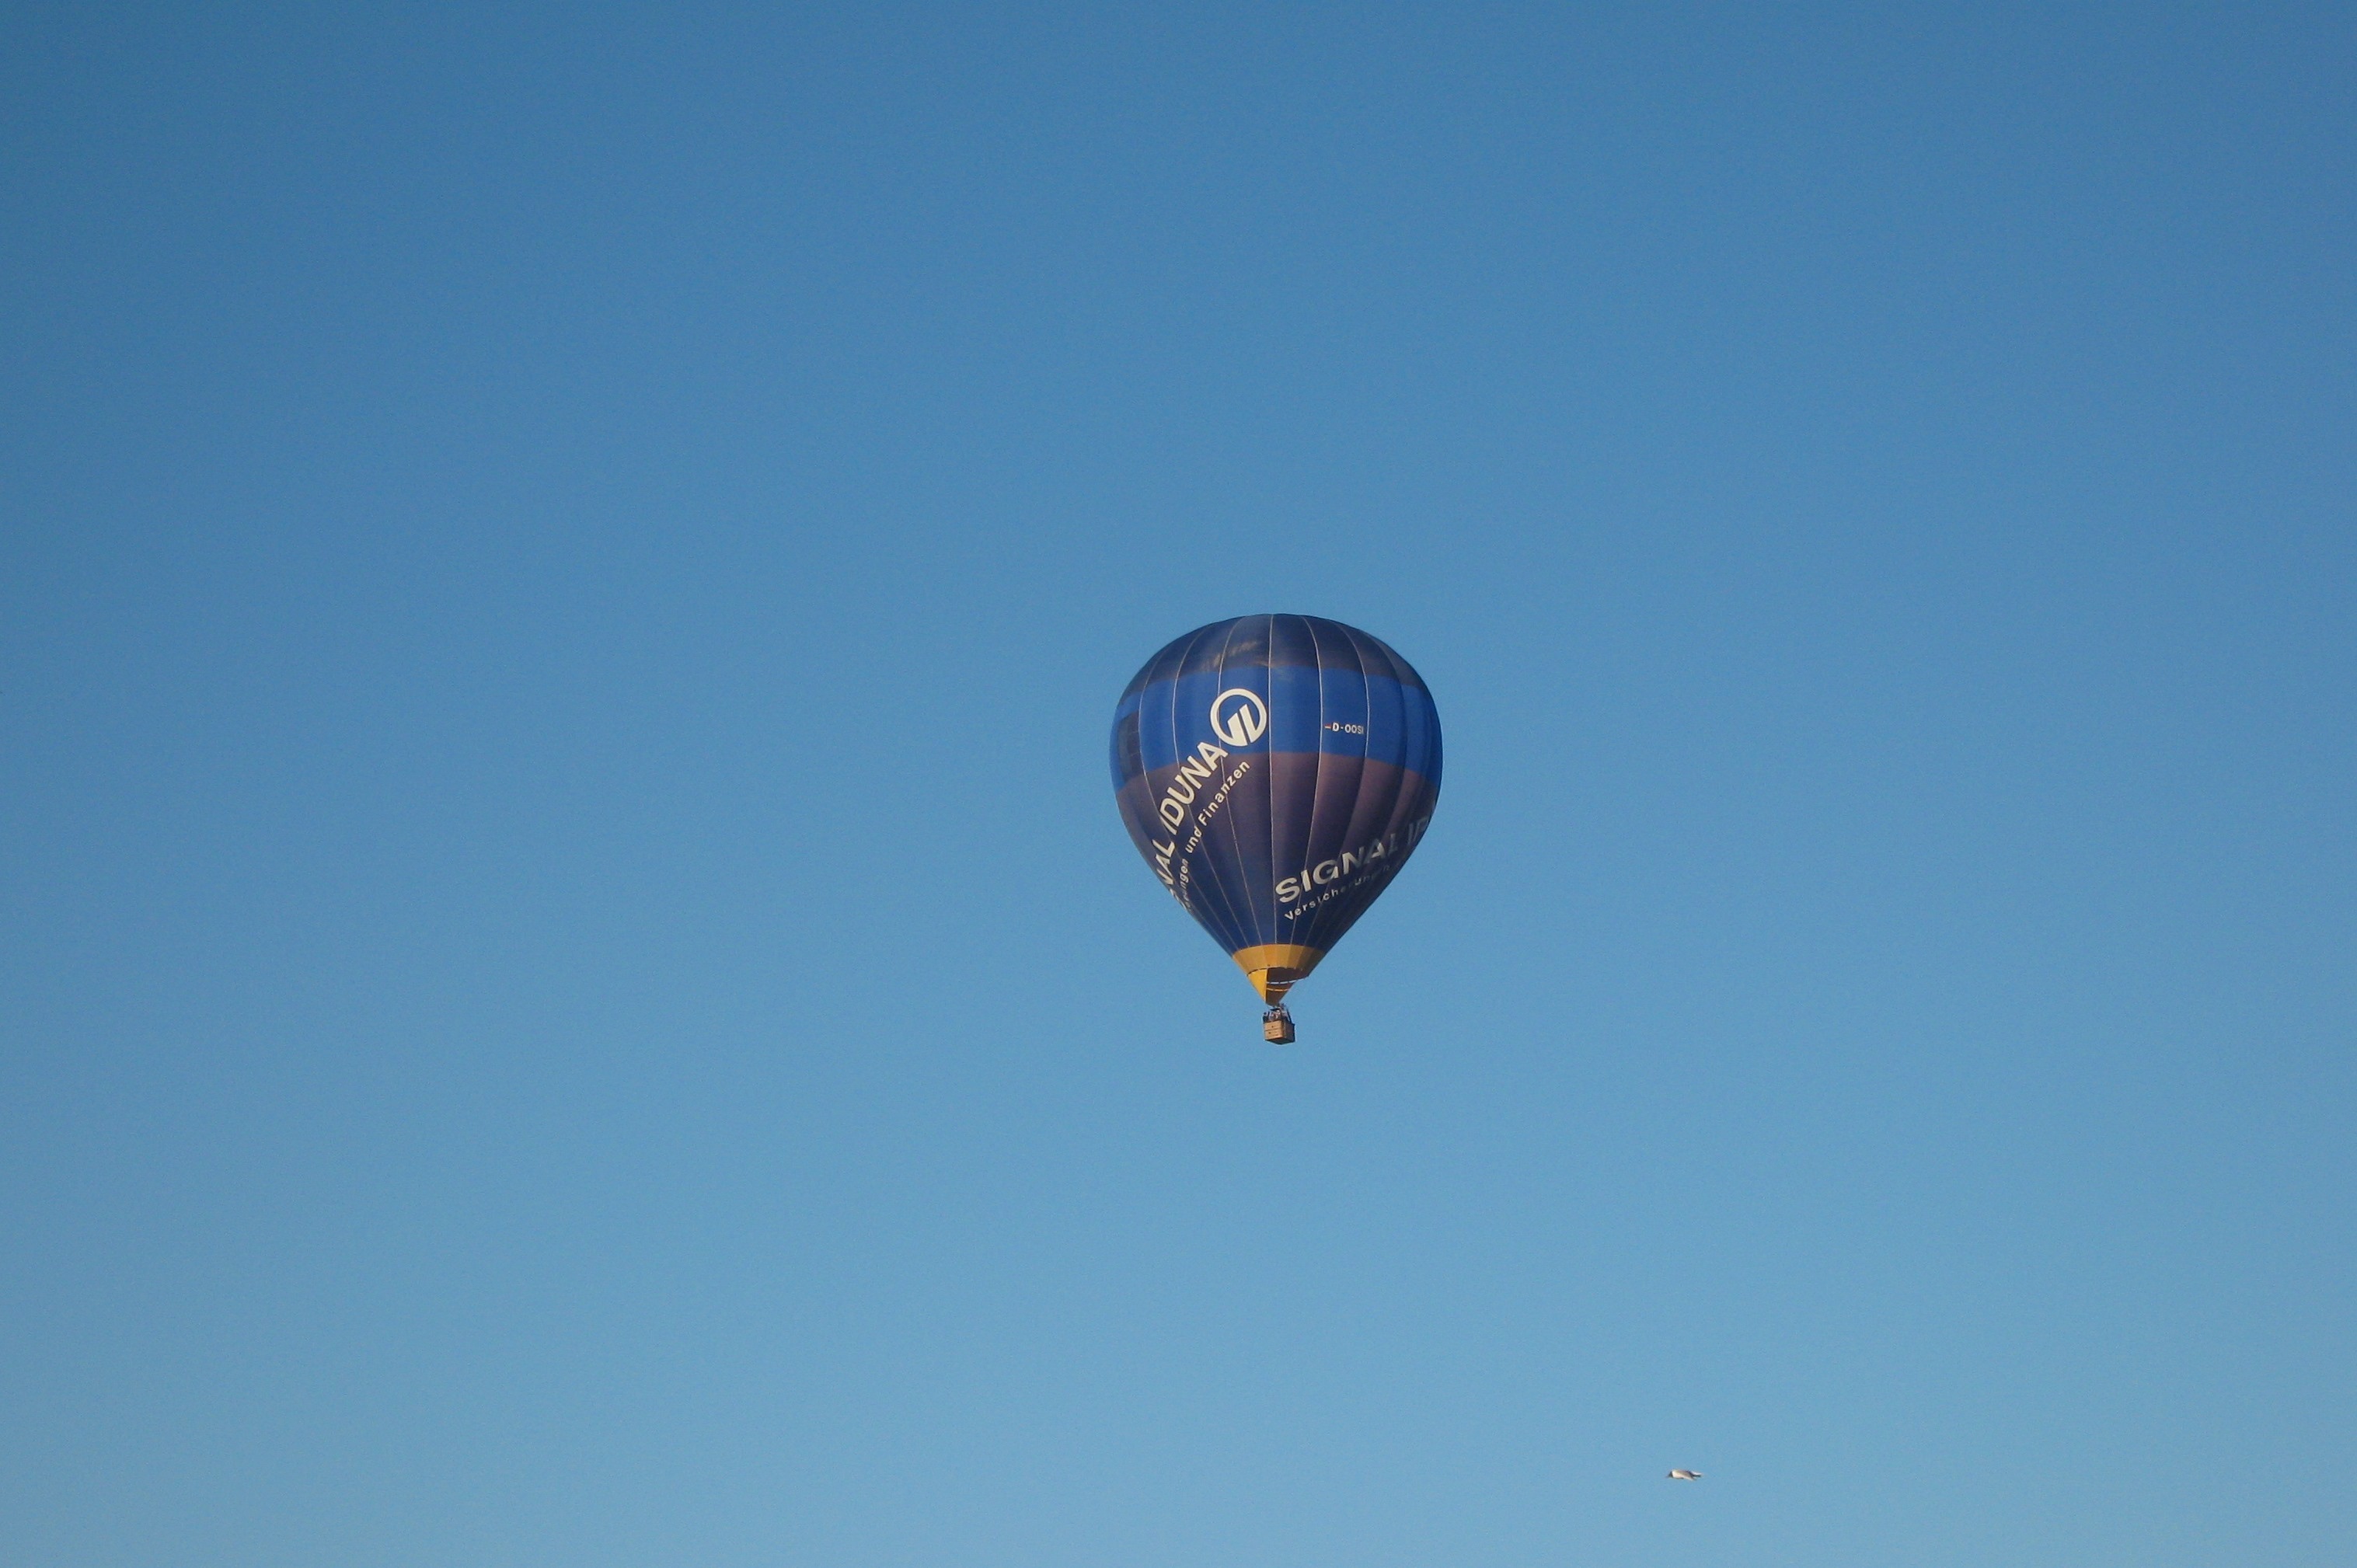
wing, sky, balloon, hot air balloon, fly, aircraft, vehicle, flight, blue, toy, air sports, hot air ballooning, captive balloon, atmosphere of earth